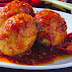
Label: telur_balado